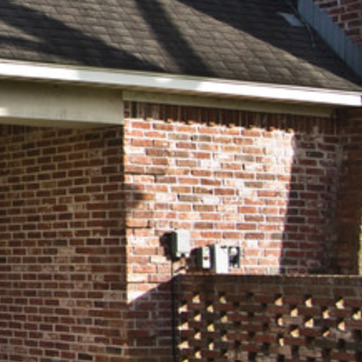
Material: brick